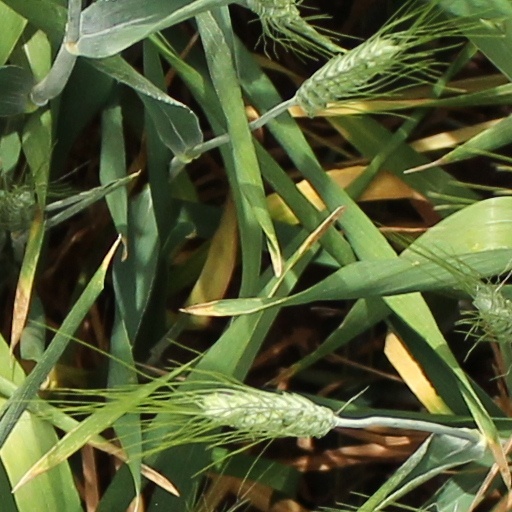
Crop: wheat